Carew Harbour

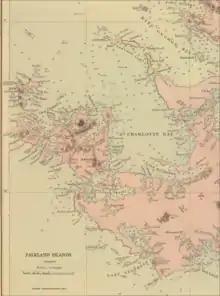
1901 detailed nap of the Weddell Island area featuring Carew Harbour

Carew Harbour (former name "Barnards Harbour") is a wide bay indenting for the southwest coast of West Falkland in the Falkland Islands, South Atlantic. It is part of Queen Charlotte Bay, centered at